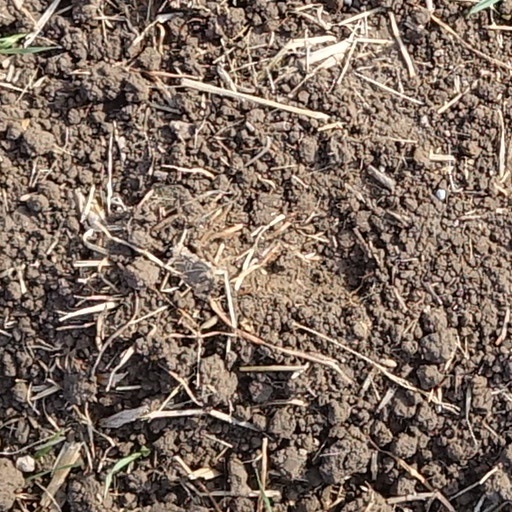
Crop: wheat